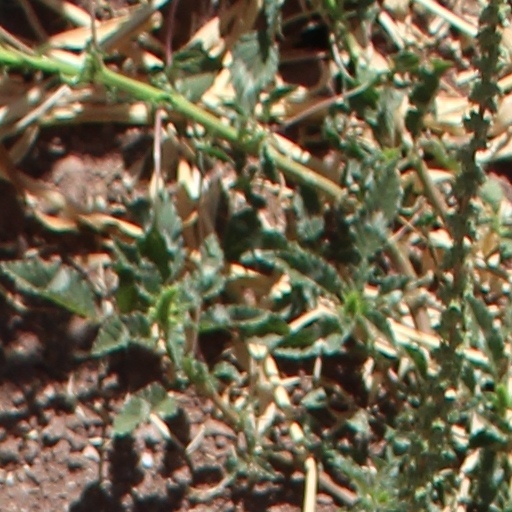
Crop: wheat